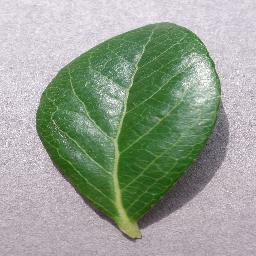
Label: Blueberry___healthy